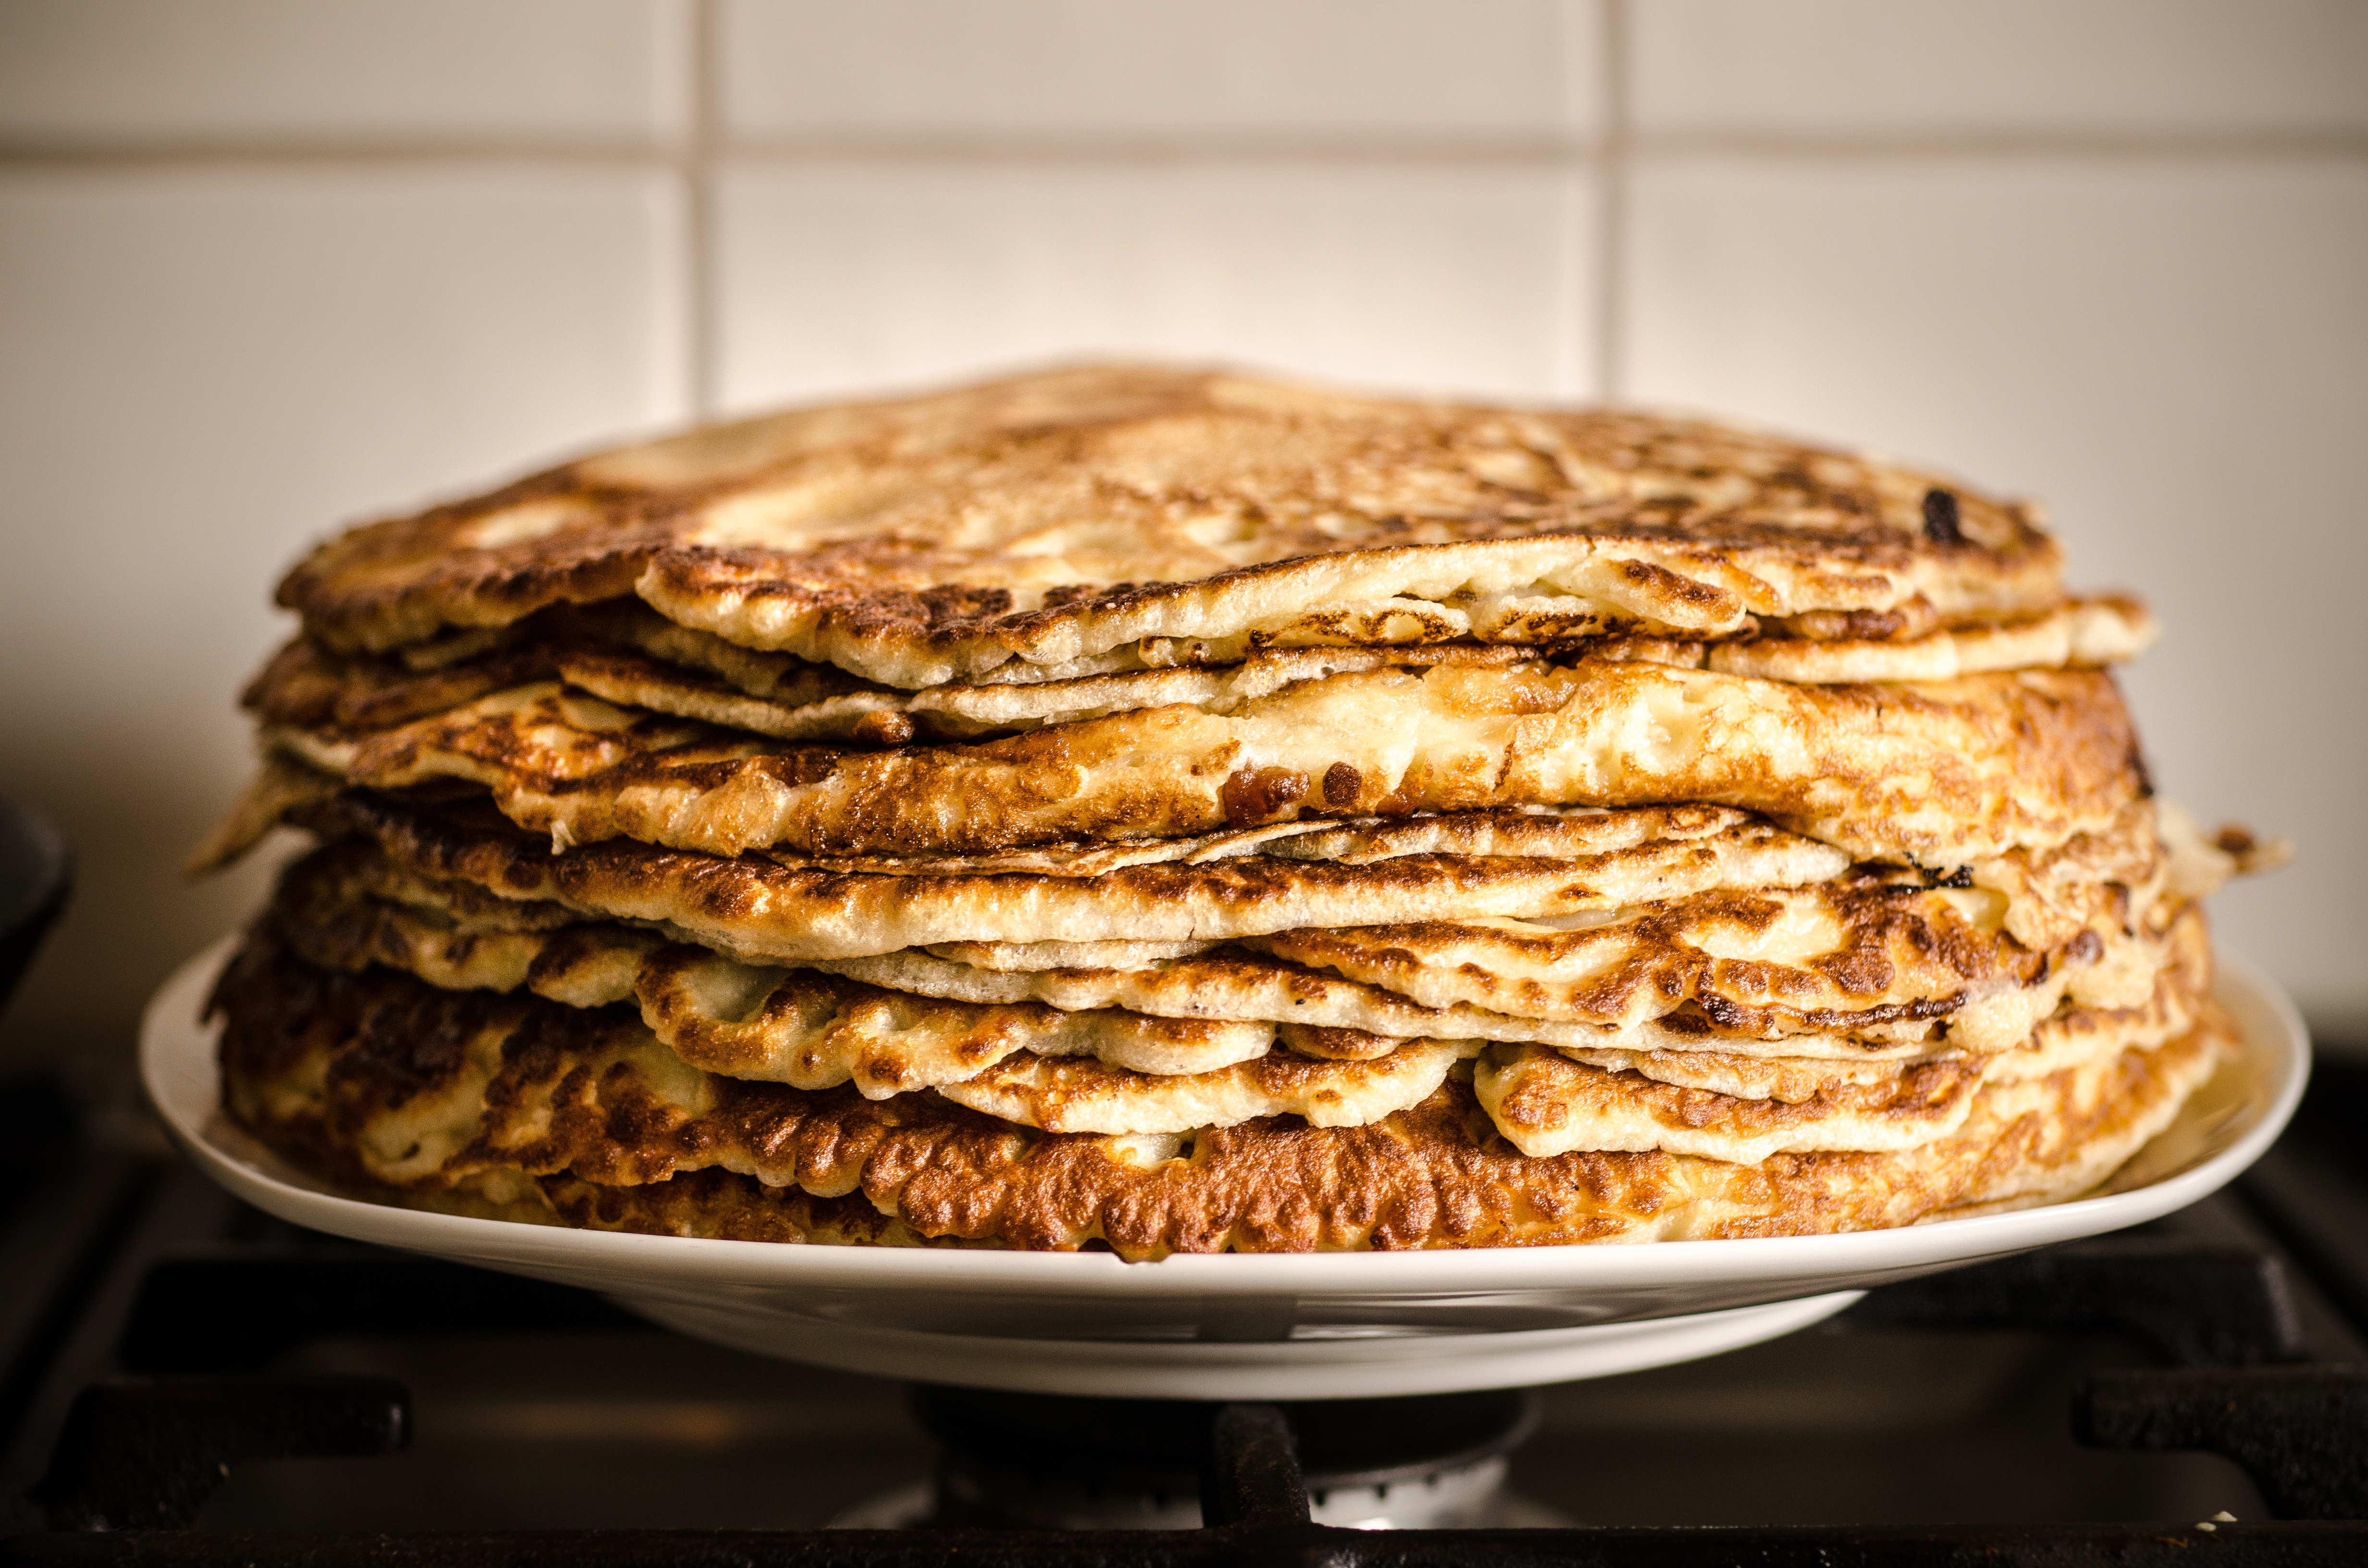
dish, meal, food, produce, stack, breakfast, dessert, cuisine, pancake, waffles, pancakes, wafers